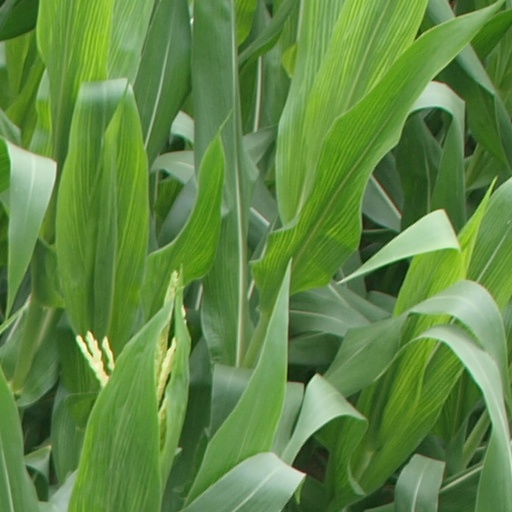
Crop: maize; corn